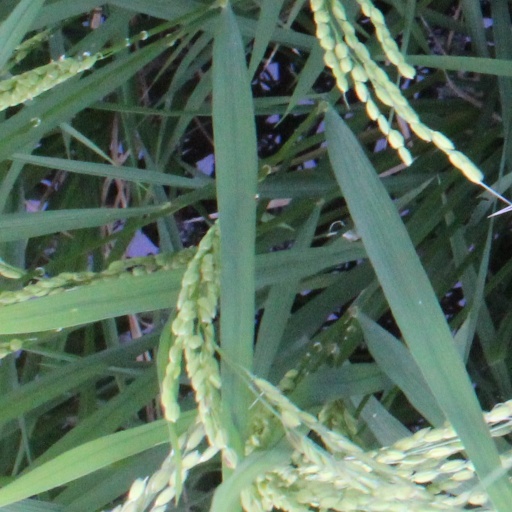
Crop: rice